Harold Wilson

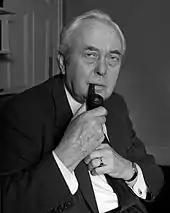
Wilson in 1986

Wilson believed in a strong "Special Relationship" with the United States and wanted to highlight his dealings with the White House to strengthen his prestige as a statesman. President Lyndon B. Johnson disliked Wilson and ignored any "special" relationship. The Vietnam War was a sore point. Johnson needed and asked for help to maintain American prestige. Wilson offered lukewarm verbal support and no military aid. Wilson's policy angered the left-wing of his Labour Party, who opposed the Vietnam War. Wilson and Johnson also differed sharply on British economic weakness and its declining status as a world power. Historian Jonathan Colman concludes it made for the most unsatisfactory "special" relationship in the 20th century. The only point of total agreement was that both Johnson and Wilson emphatically supported Israel in the 1967 Six-Day War.